Knin

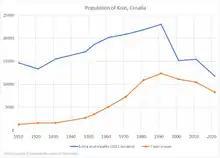
Town proper grew faster than other settlements in the municipality. Before WW2 just under 12% of the entire municipality population lived in town proper; by 1991 the share was ~55%. In 2021 census the share was at 71%.

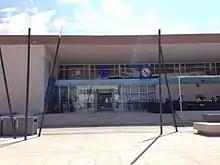
Knin railway station building

According to 2021 census data, the population in Knin municipality was 11,755 and in town proper 8,317. 29.8% of population is of the age of 60 or older, while 18.6% of population is 20 or younger. Croatian Bureau of Statistics estimated the population of Knin municipality on 31 December 2020 to stand at 11,286. This represents a steep decline: ten years earlier, in the 2011 census, Knin municipality had a population of 15,388, while Knin (town, proper) had a population of 10,493. In the 2001 census, the population of Knin was 15,190 (whole municipality) with 11,128 in town proper. Ethnically, Croats formed the majority with 76.45% while the population share of Serbs stood at 20.8%.